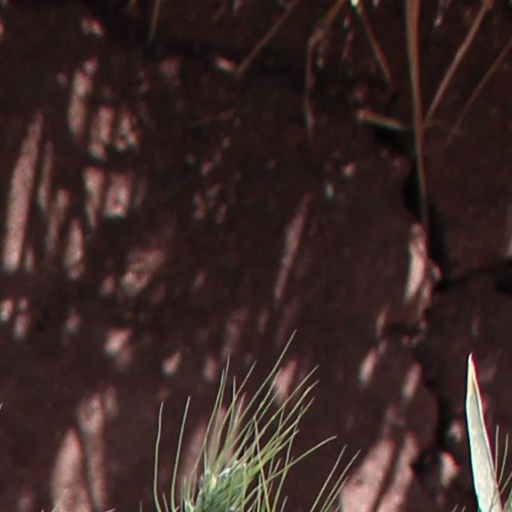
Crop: wheat